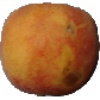
Label: Peach 1